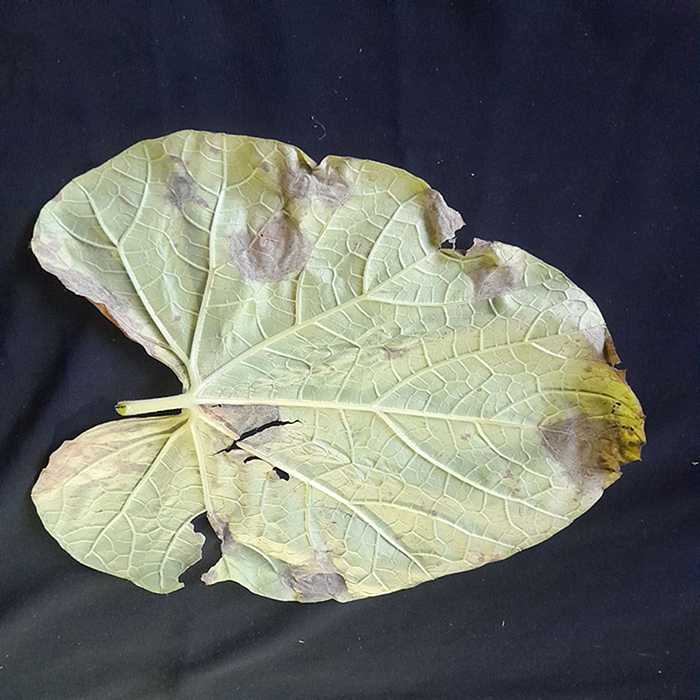
Plant: Bottle gourd
Label: Downey mildew